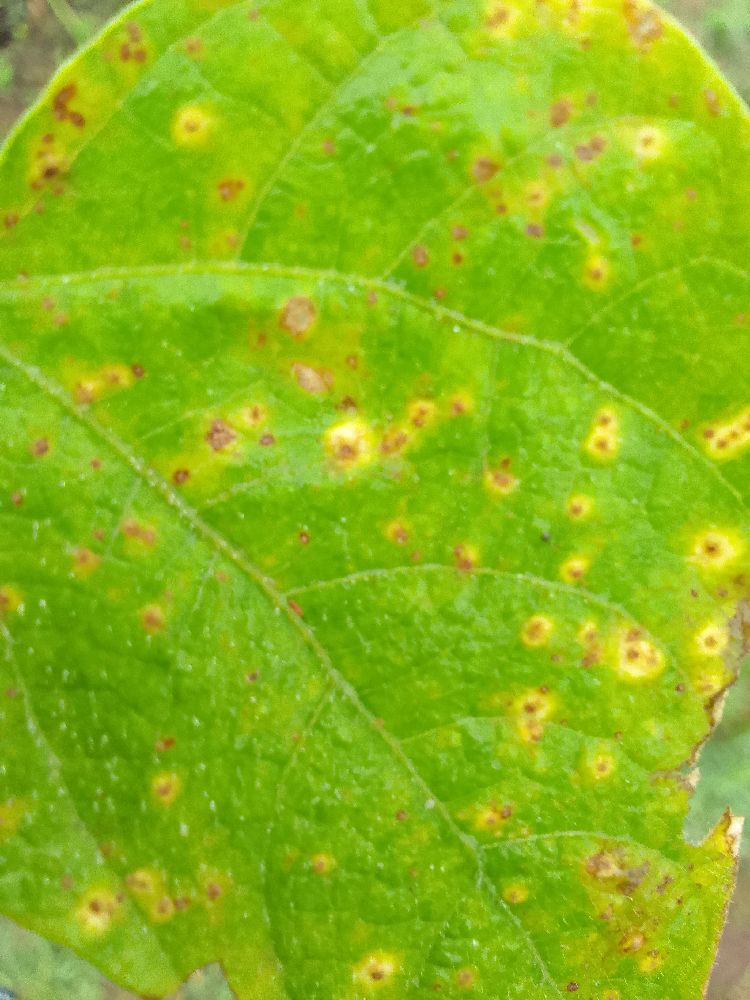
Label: rust